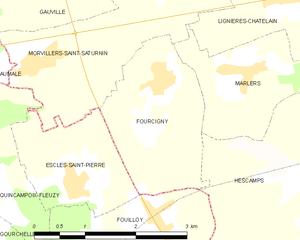
Carte des communes françaises Fourcigny